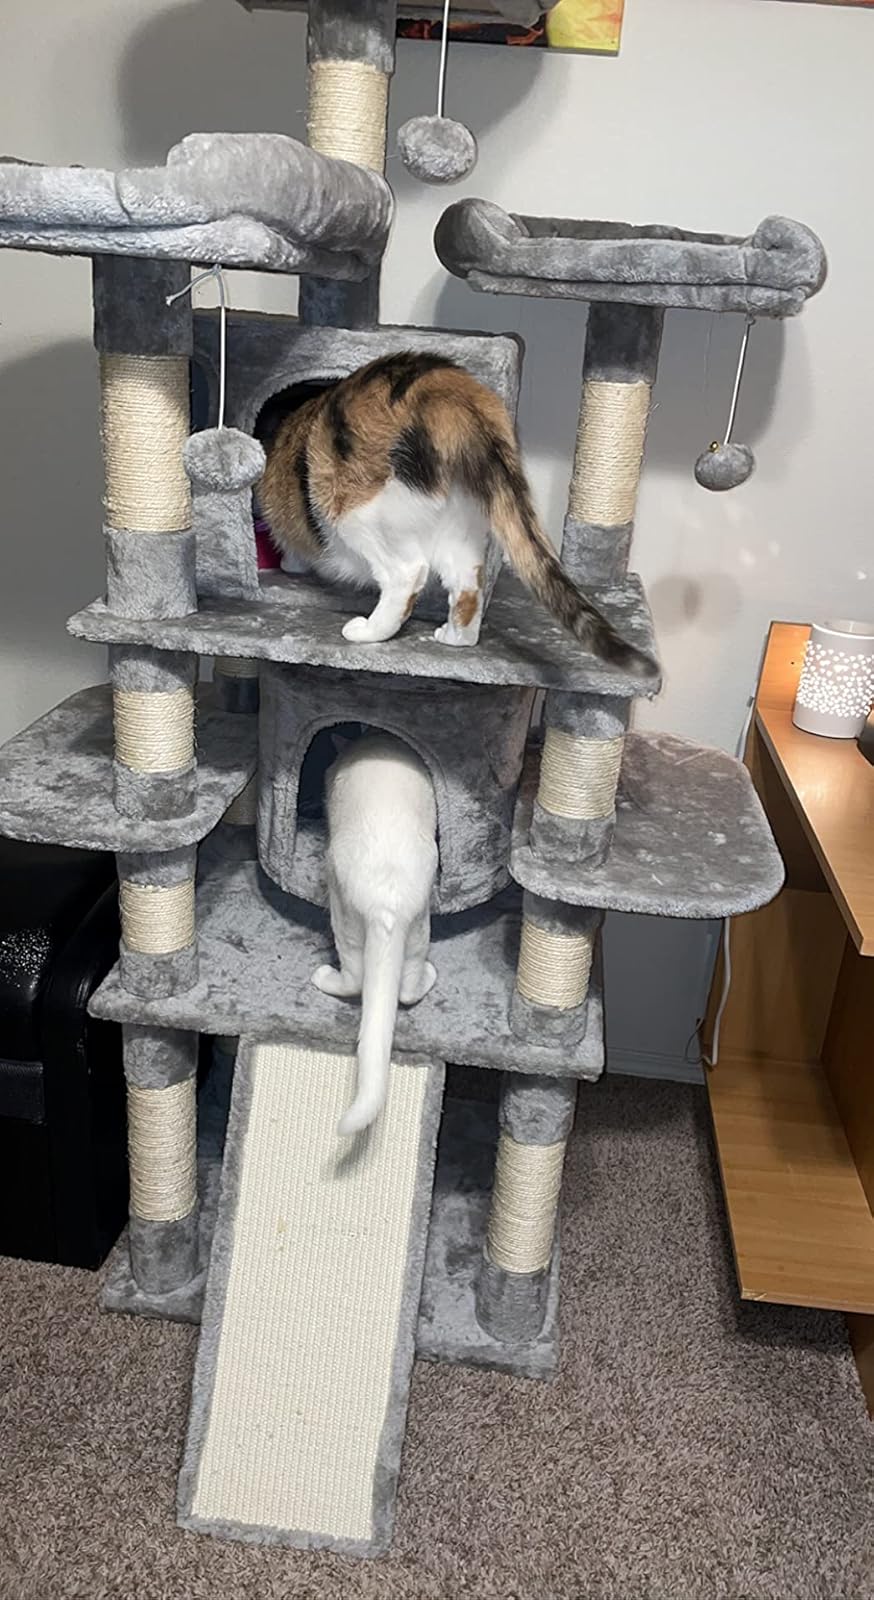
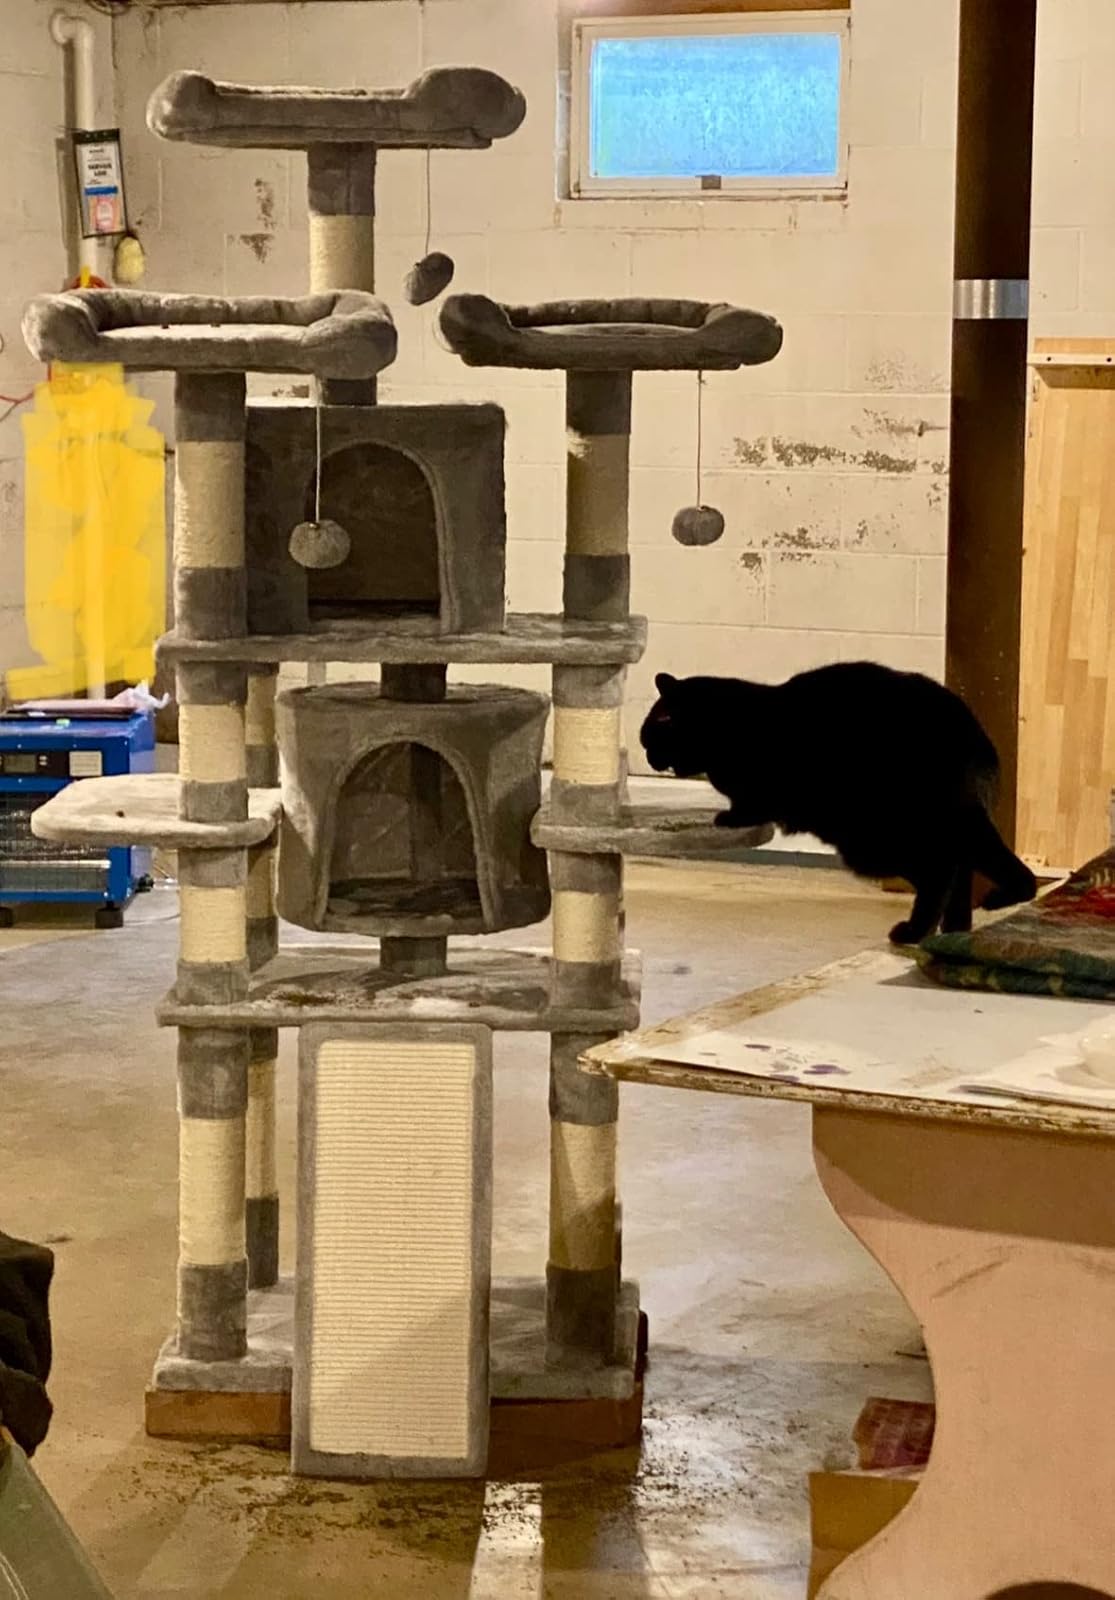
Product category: items_cat tree
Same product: yes